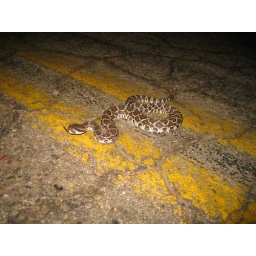
... never cross over the double yellow , nor tread.    7-24-10  Pacific Rattler approx 24 inches.